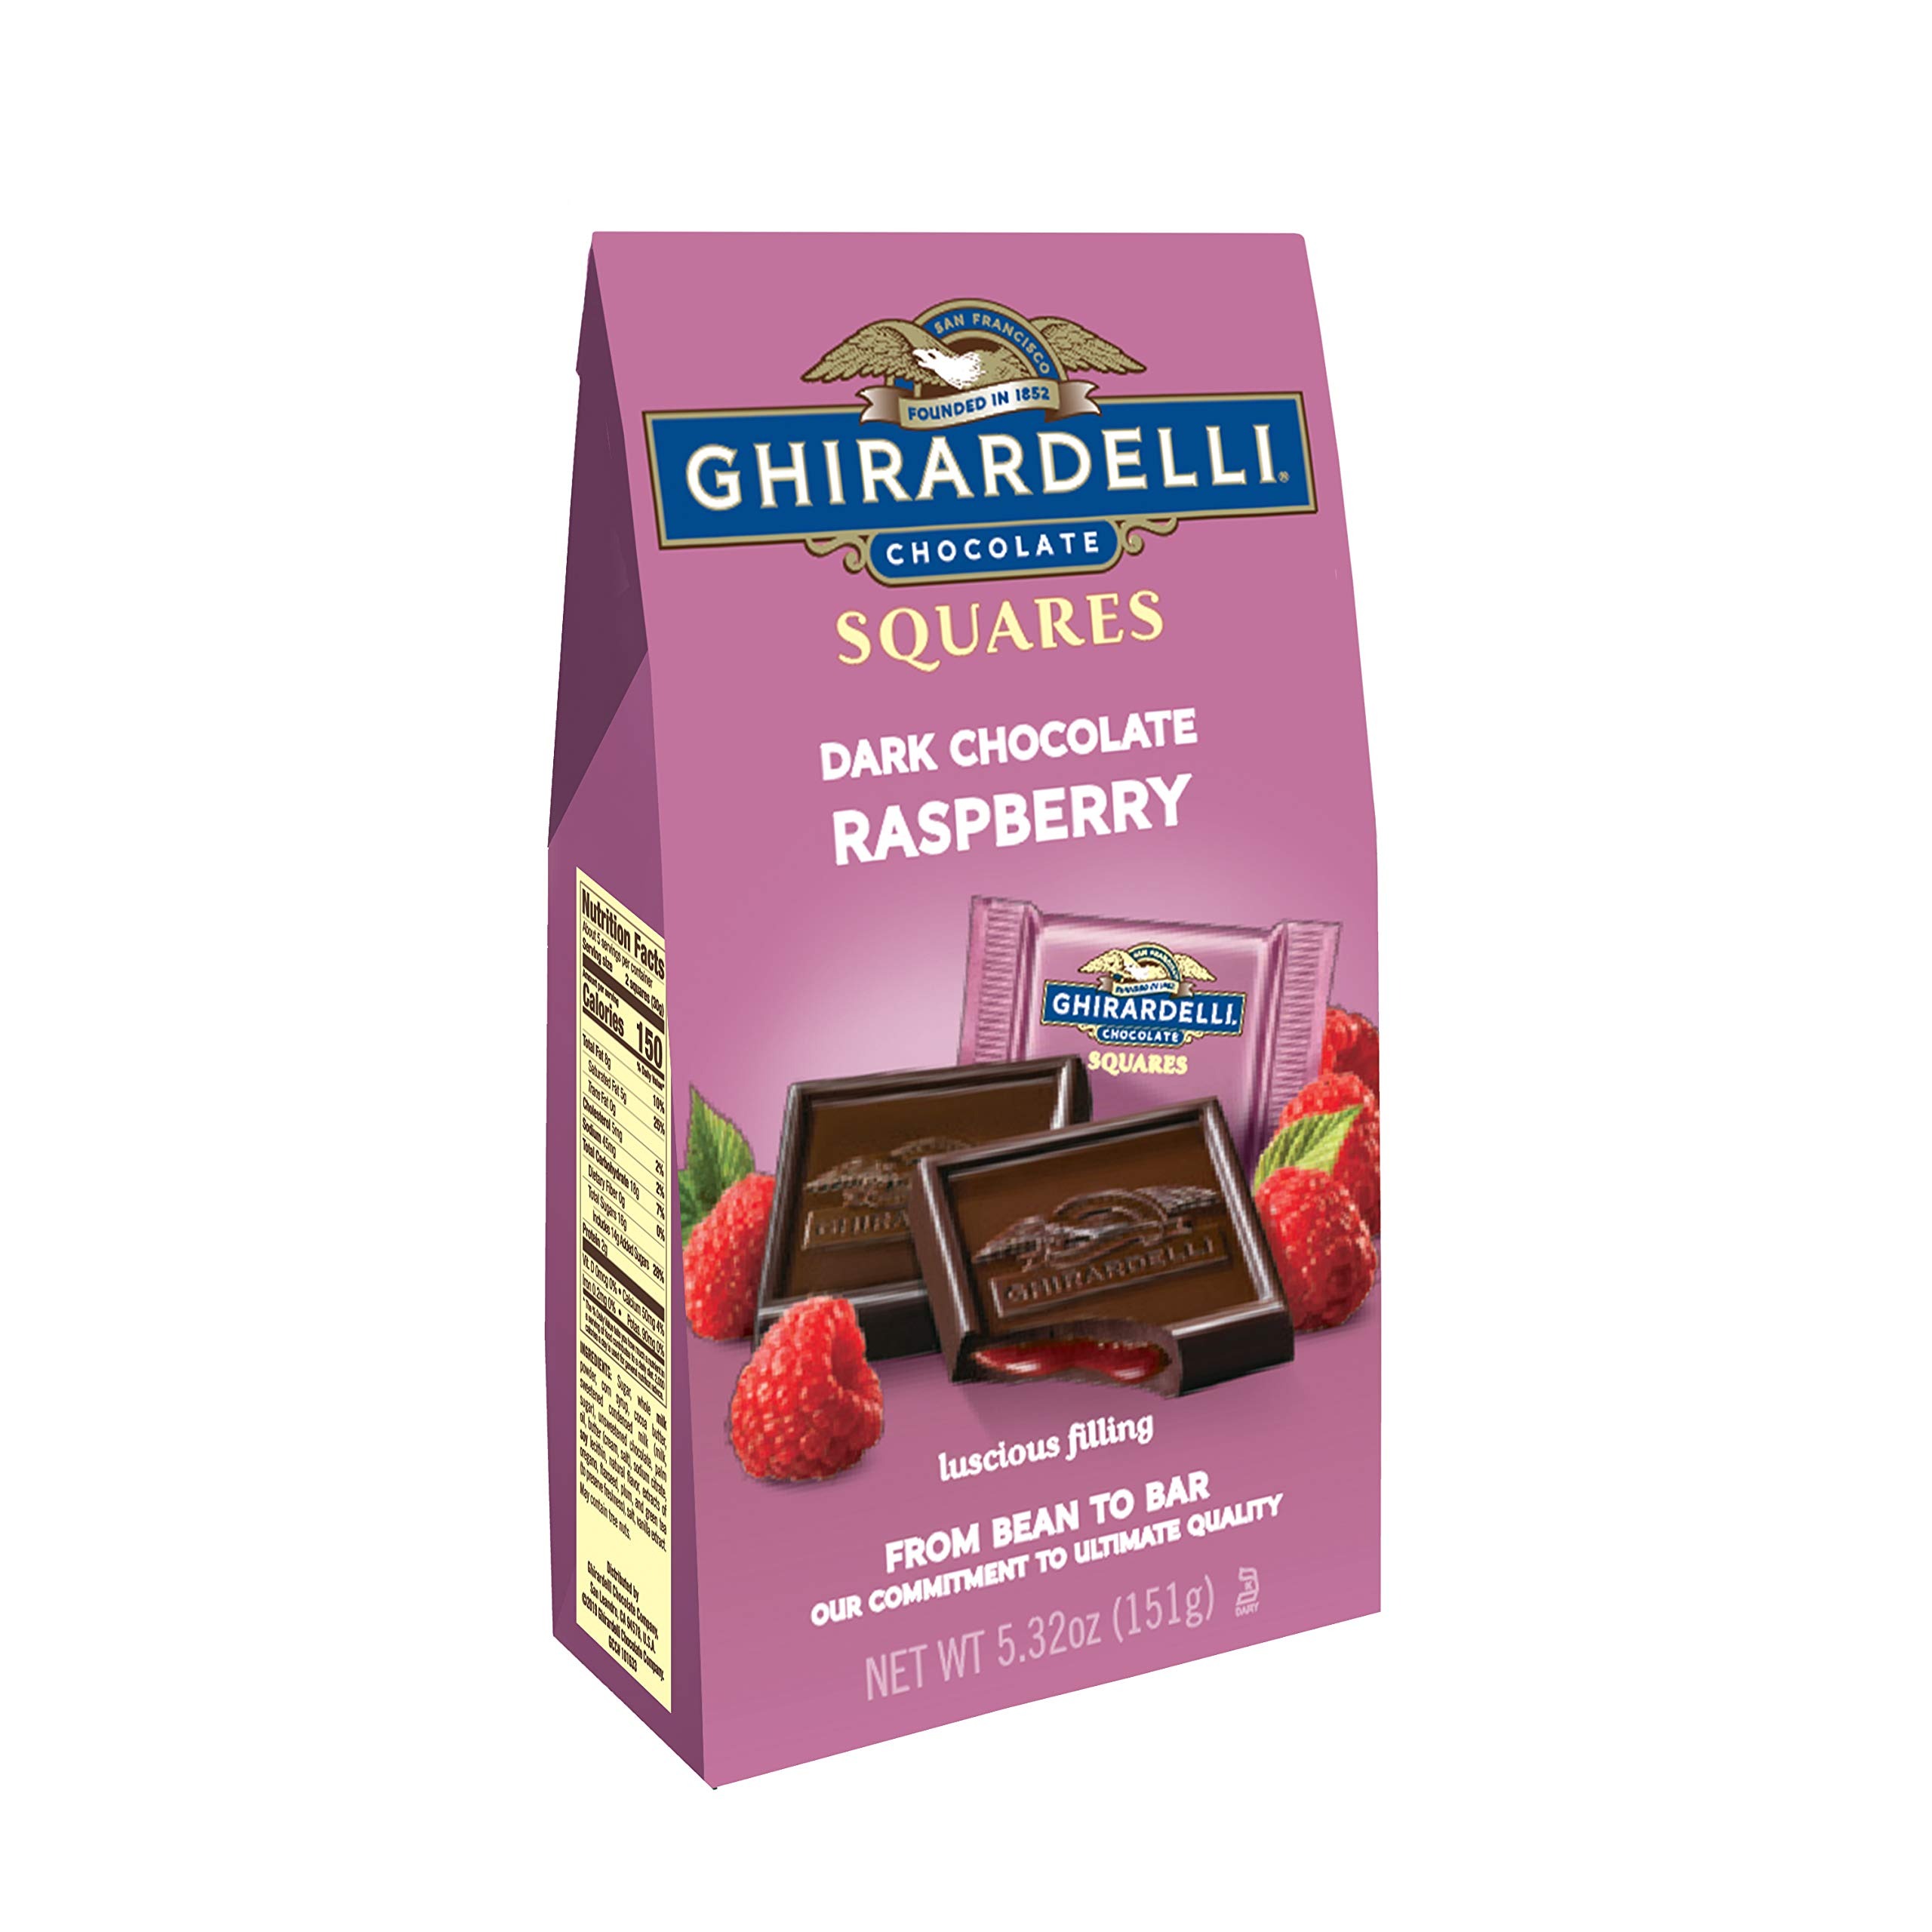
Item Name: Ghirardelli Dark Chocolate Candy Squares with Raspberry Filling 6.38 Oz. (Pack of 2)
Value: 12.76
Unit: Ounce

Price: 6.99